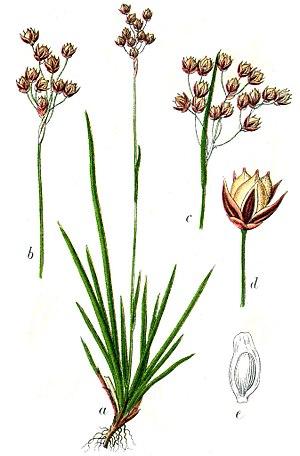
Cette liste de Tracheophyta de Bosnie-Herzégovine, ainsi que d’espèces introduites est un aperçu incomplet d’espèces de mousses, de fougères, de gymnospermes et d’angiospermes citées dans la littérature disponible en langues bosniaque, croate, serbe et serbo-croate. Cet aperçu n’inclue pas des espèces cultivées ni celles occasionnellement introduites.
La Luzule de Forster est une espèce de plantes vivaces de la famille des Juncacées.